Koronadal

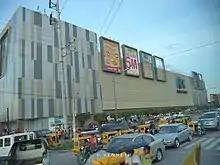
KCC Mall of Marbel in 2015

Koronadal is home to several major shopping malls, which includes Mall of Ace Centerpoint, Gaisano Grand Koronadal by the Gaisano Grand Group of Companies, CityMall Koronadal by DoubleDragon Corporation, and the homegrown Mindanao wide mall chain, KCC Mall of Marbel by KCC Malls. These establishments serve as key retail destinations, contributing significantly to the city's tourism and economic activities. In addition to these large malls, Koronadal also hosts a variety of locally owned, smaller shopping establishments, further solidifying its role as the primary shopping hub for South Cotabato and surrounding municipalities and provinces. The city is further poised for retail growth, as Robinsons Group, SM Prime, and Puregold Price Club, Inc. have acquired land for future development, which will enhance its status as the primary shopping hub for South Cotabato and the surrounding municipalities and provinces.